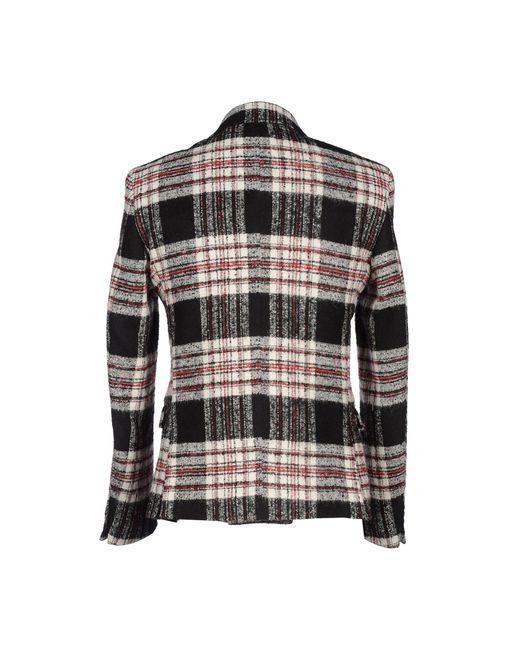
Jean luc godard langärmliges schwarzes, rotes und beiges kariertes Blazerhemd mit Kragen